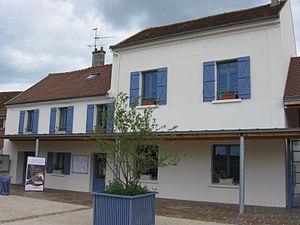
Mairie de Jaignes. (département de la Seine et Marne, région Île-de-France).
Jaignes est une commune française située dans le département de Seine-et-Marne en région Île-de-France.